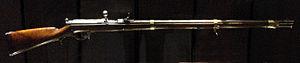
Le fusil est un type d'arme à feu pourvu d'un canon long et d'une crosse d'épaule. Leurs déclinaisons utilisées dans le monde civil s'apparentent aux fusils de chasse et aux carabines de chasse.